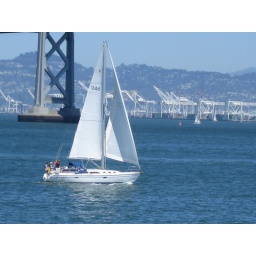
nice boat goes under the bridge